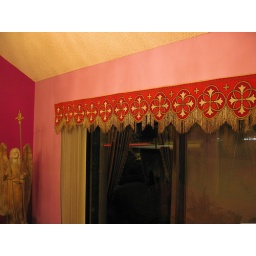
Vintage needlepoint palio with gold bullion fringes used as a curtain in the master's bedroom